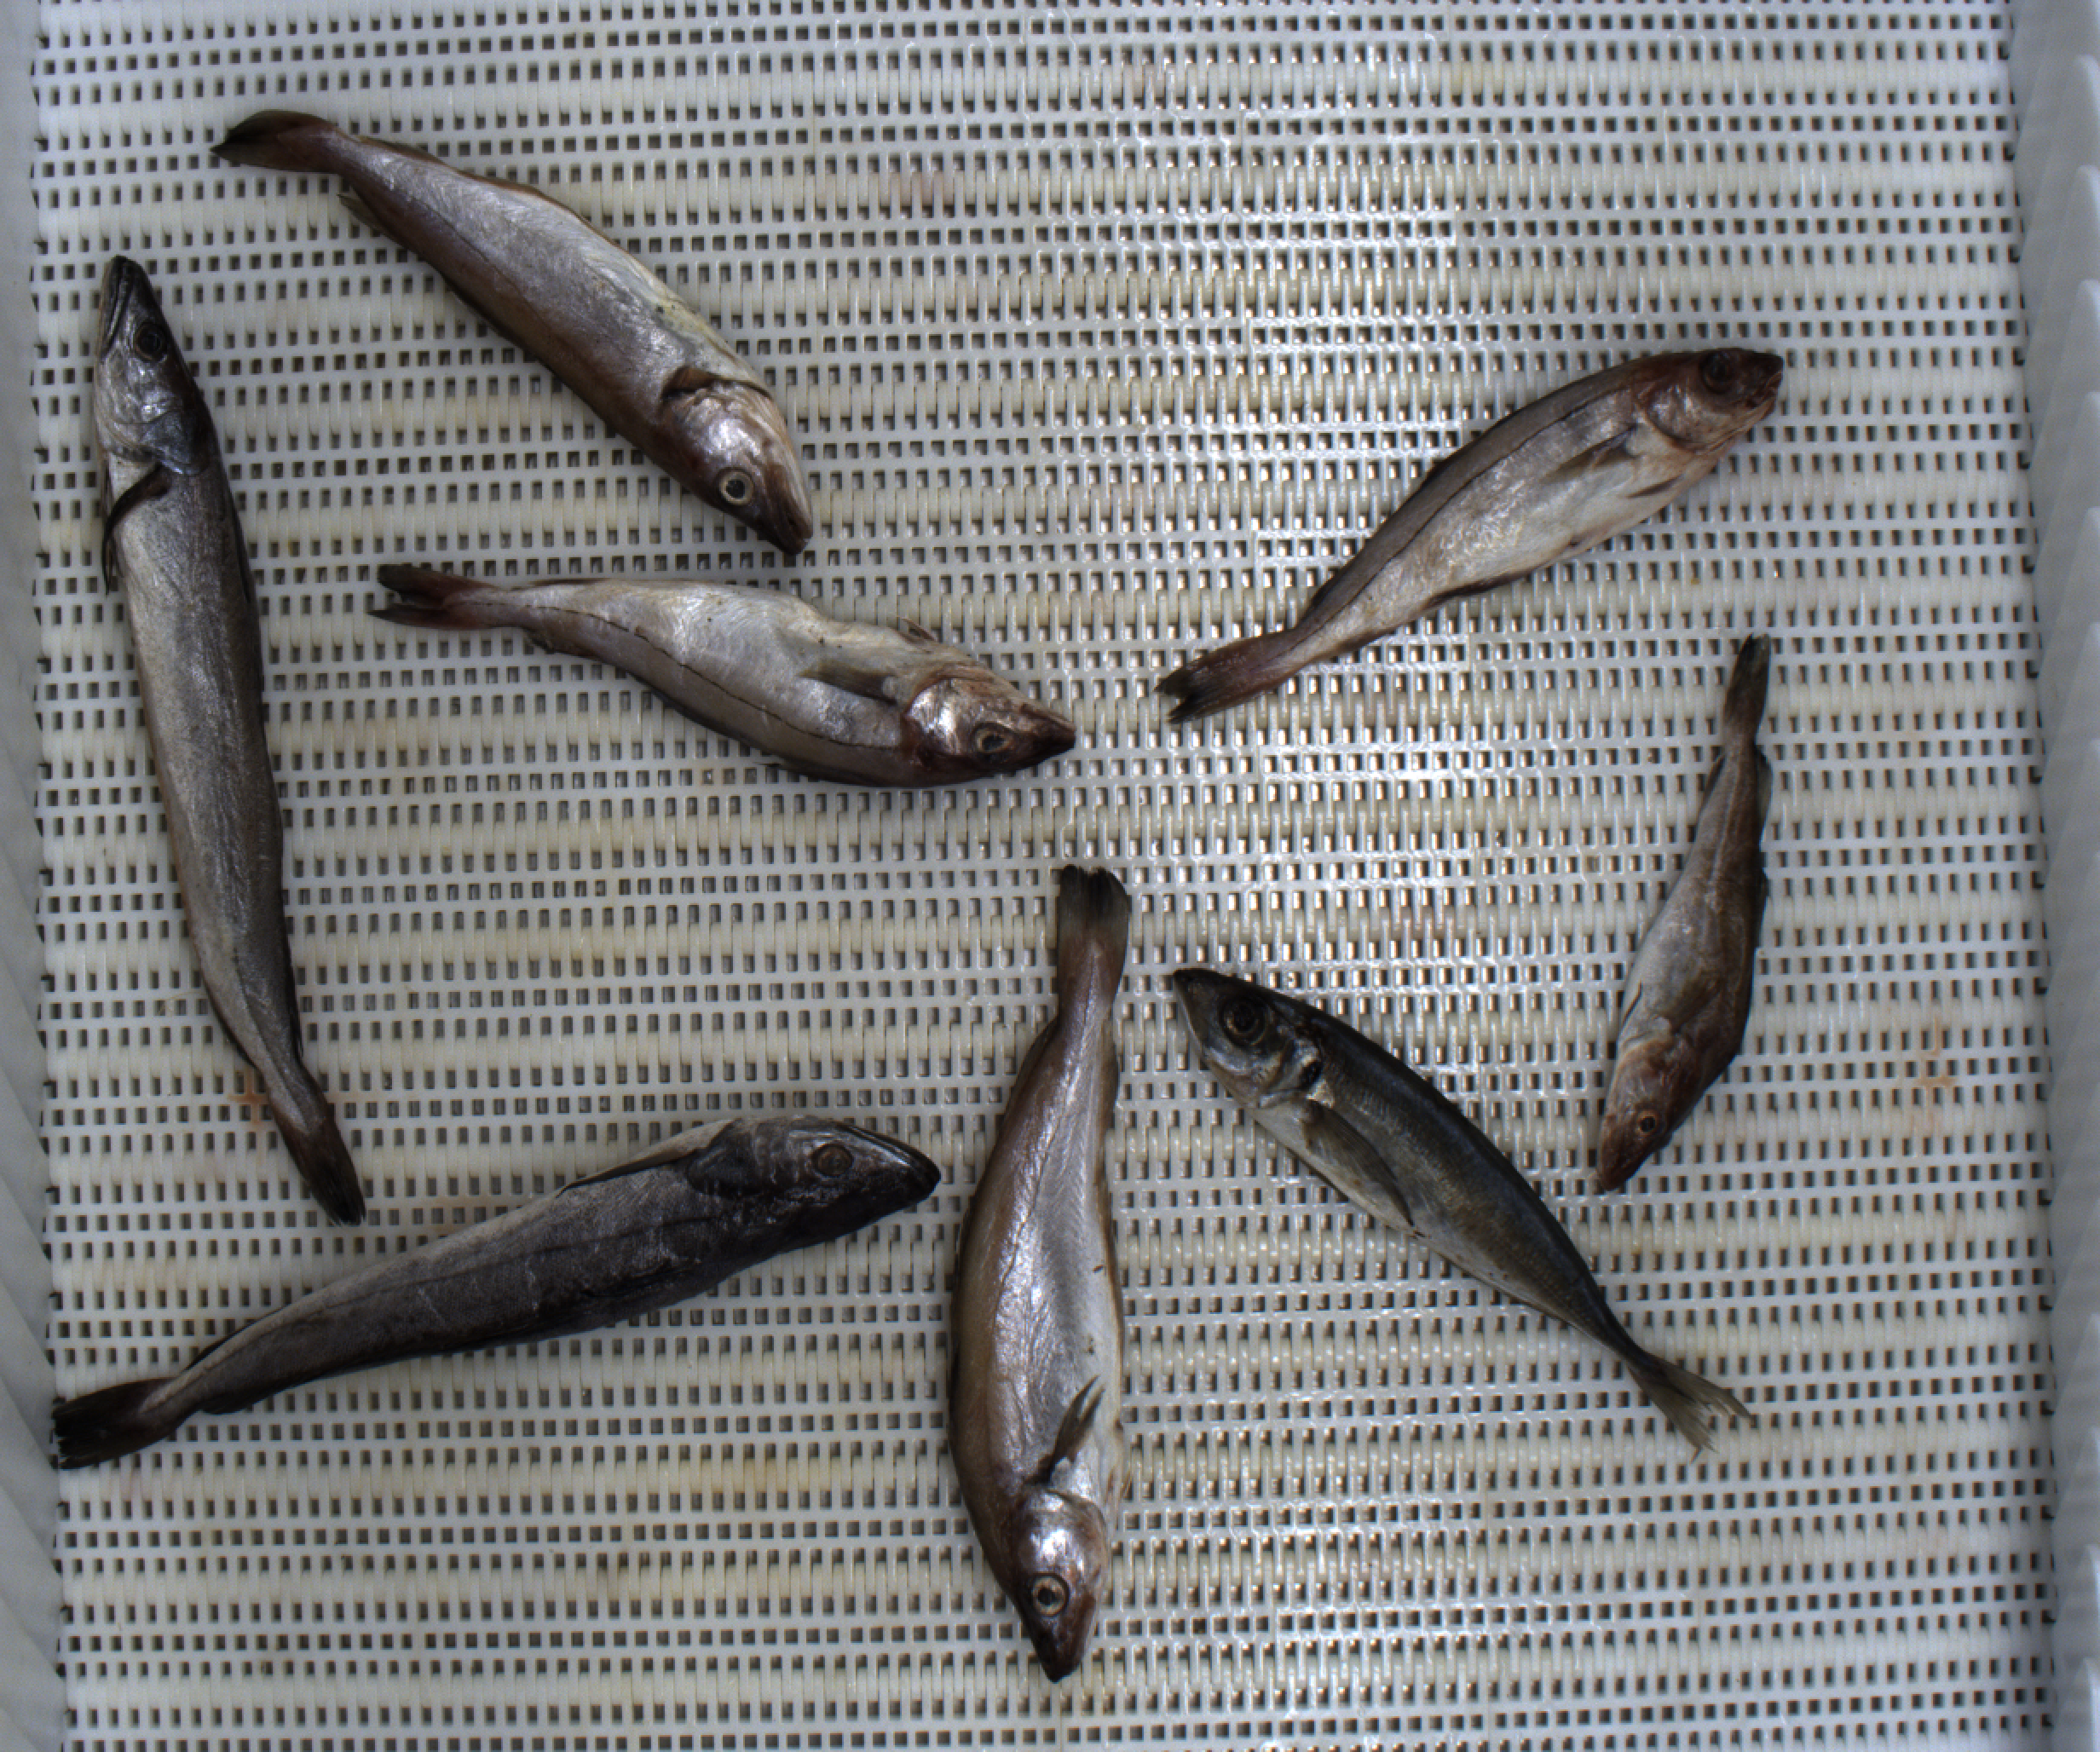
Total fish: 8
Cod: 1
Haddock: 2
Whiting: 2
Hake: 2
Horse mackerel: 1
Saithe: 0
Other: 0